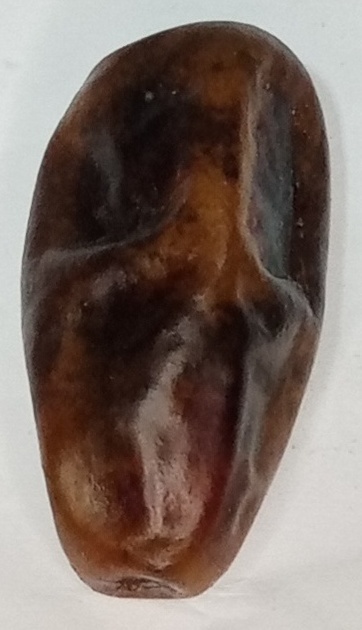
Variety: gajar
Size: medium
Grade: grade-3